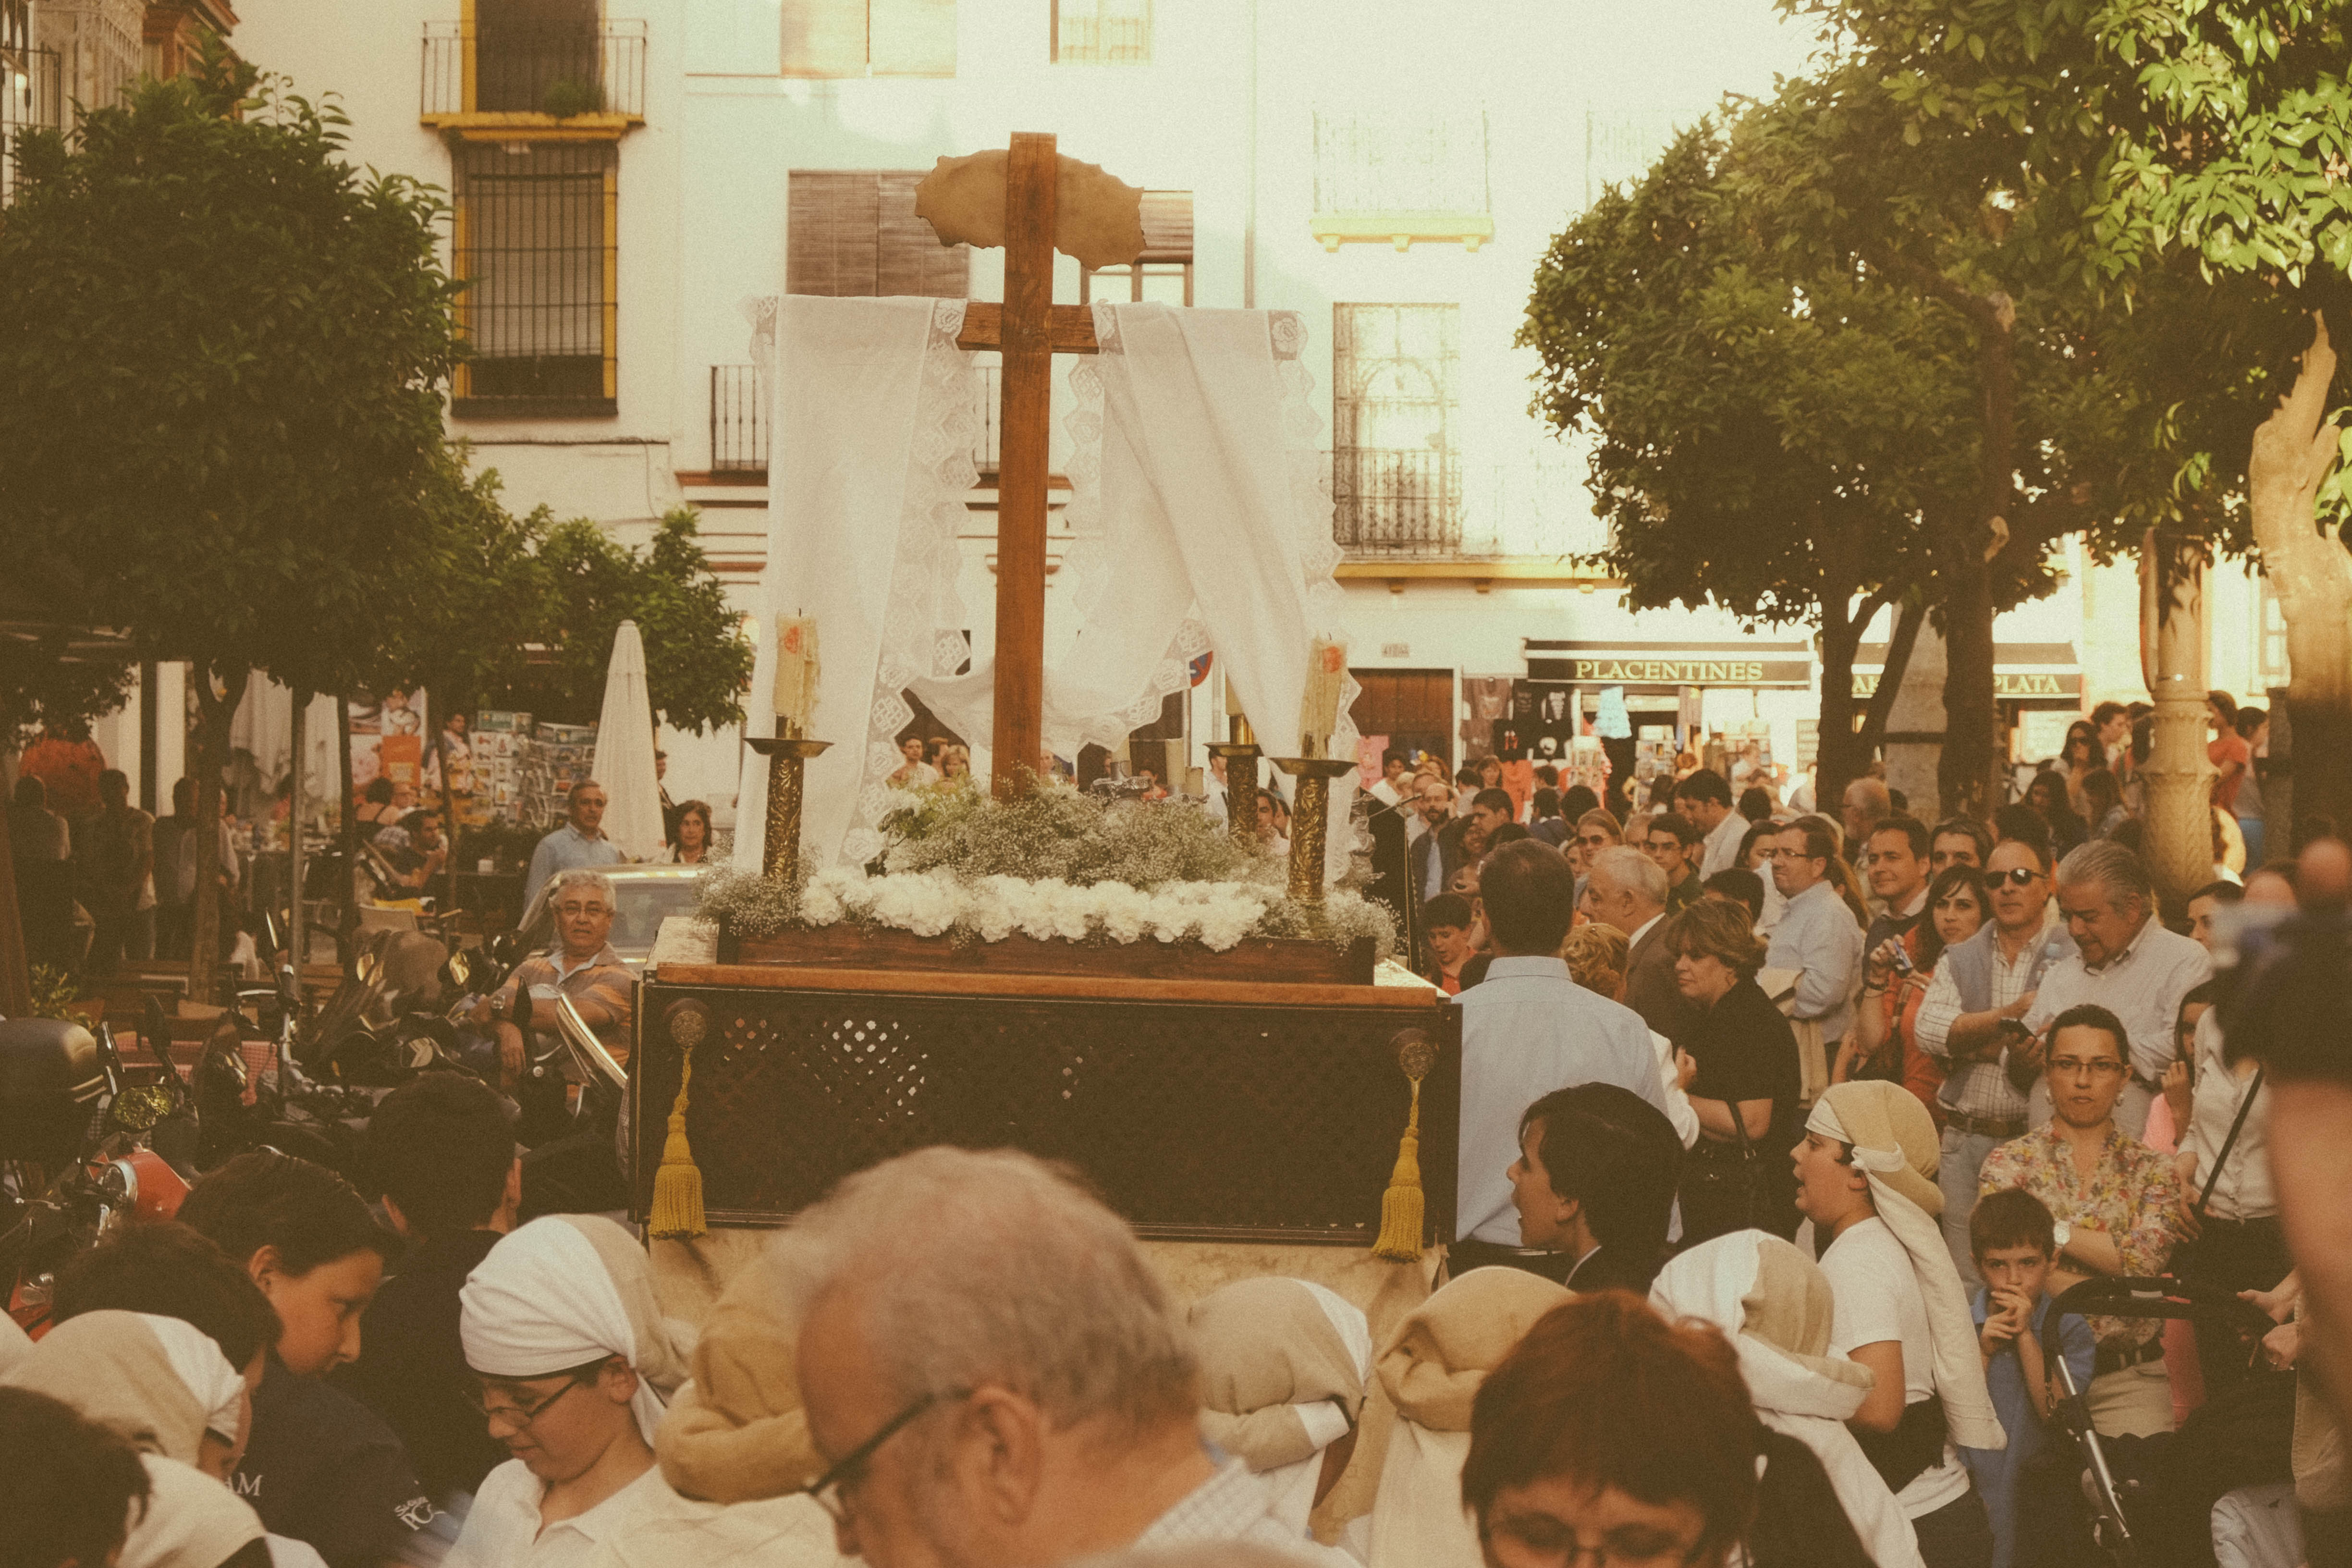
people, street, urban, crowd, photograph, sevilla, andalusia, cruzdemayo